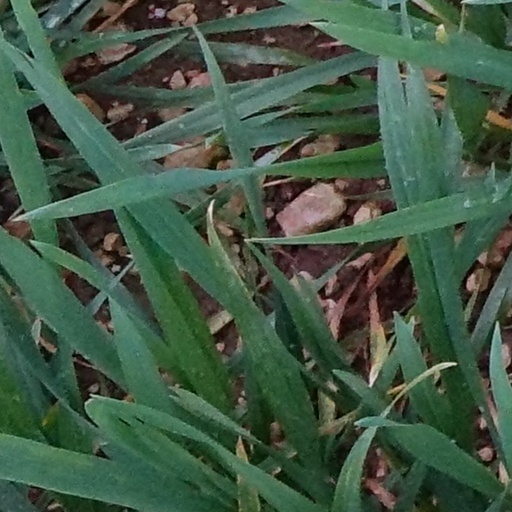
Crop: wheat